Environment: lab
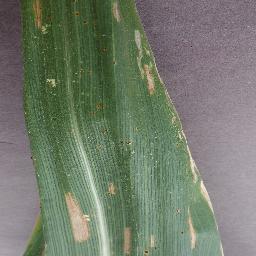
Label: northern_corn_leaf_blight